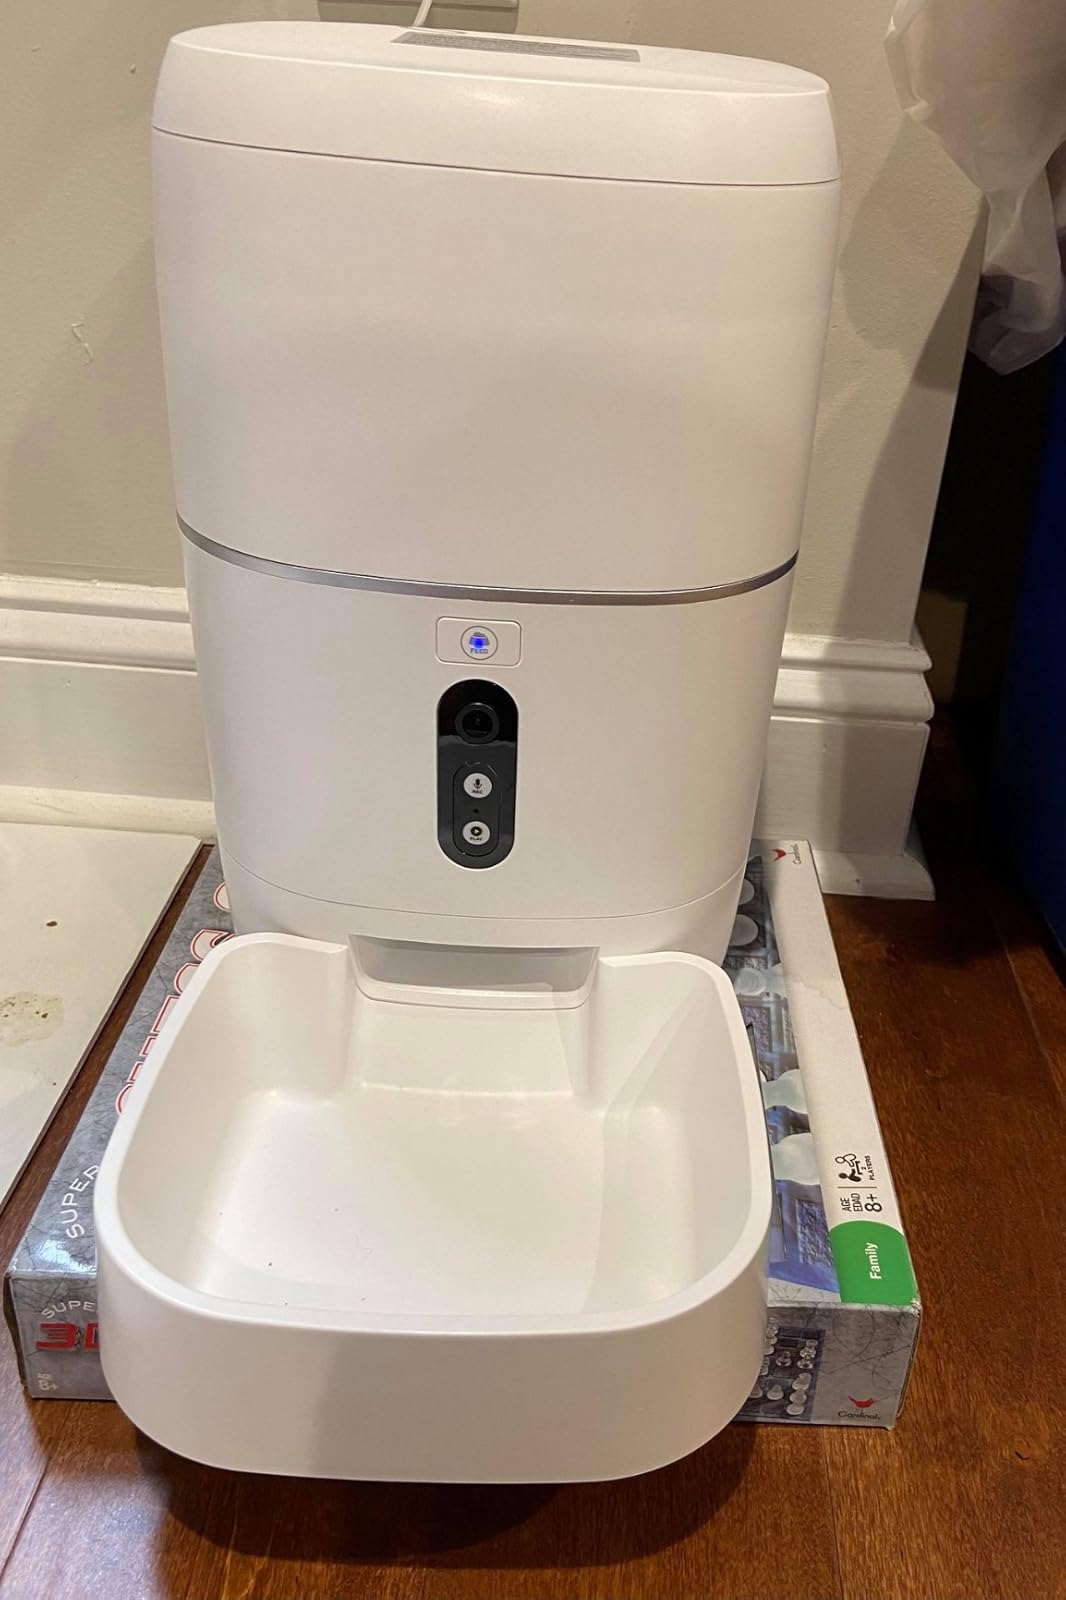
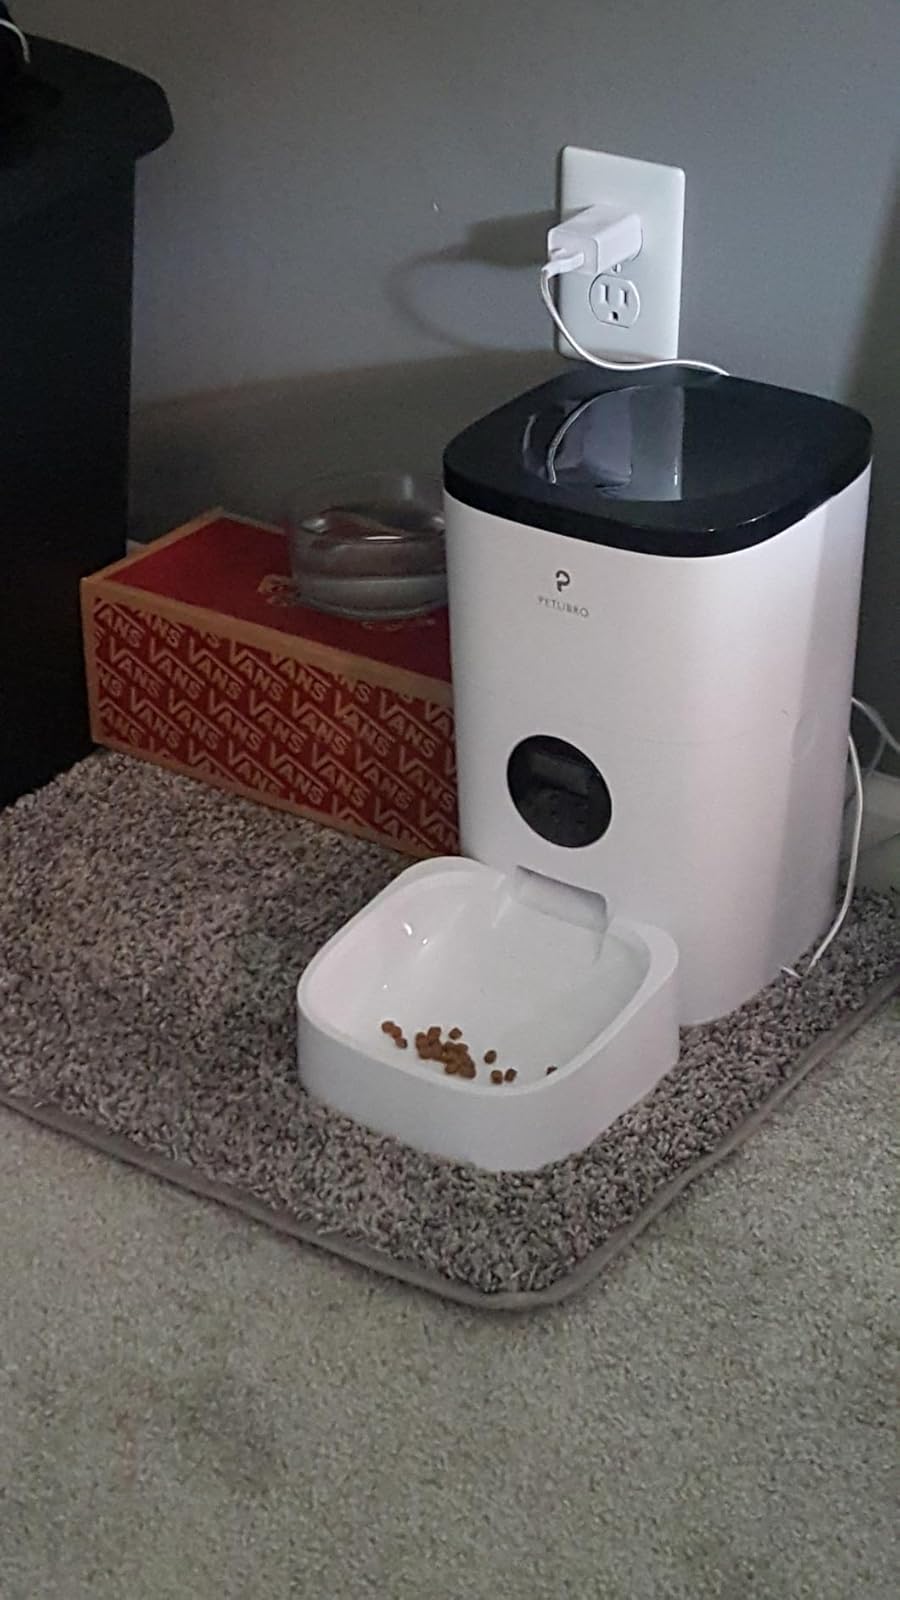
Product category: items_feeder
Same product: no